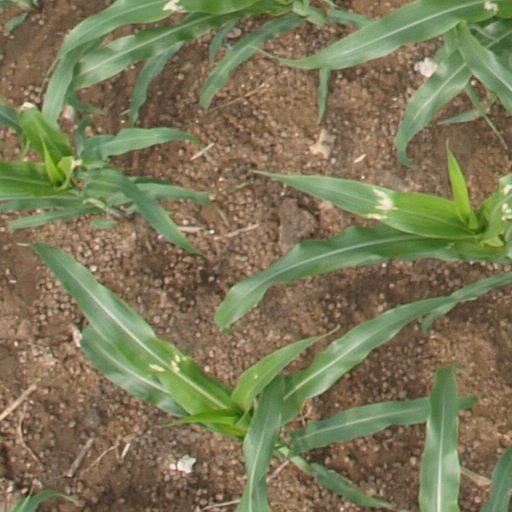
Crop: maize; corn